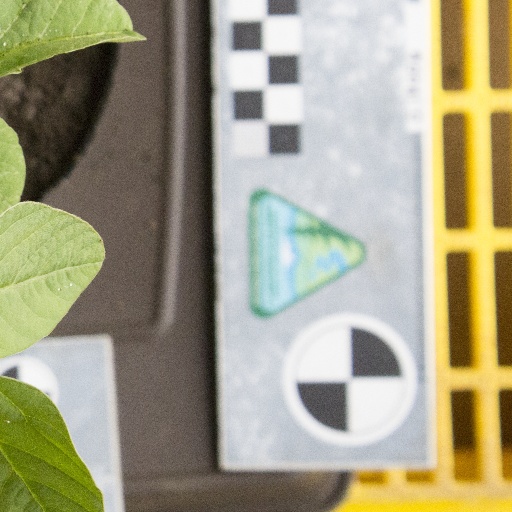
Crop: soybean